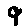
Label: 9